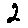
Label: 2